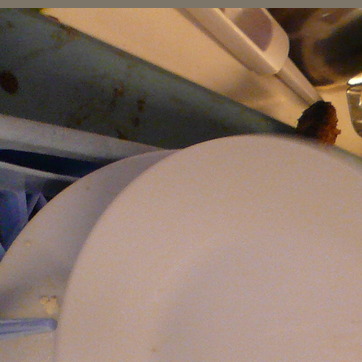
Material: ceramic